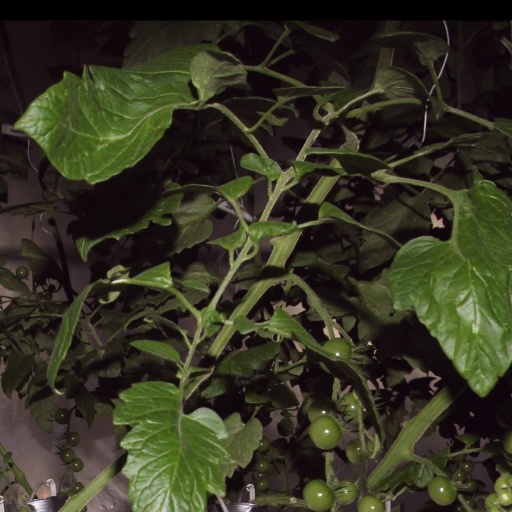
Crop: tomato